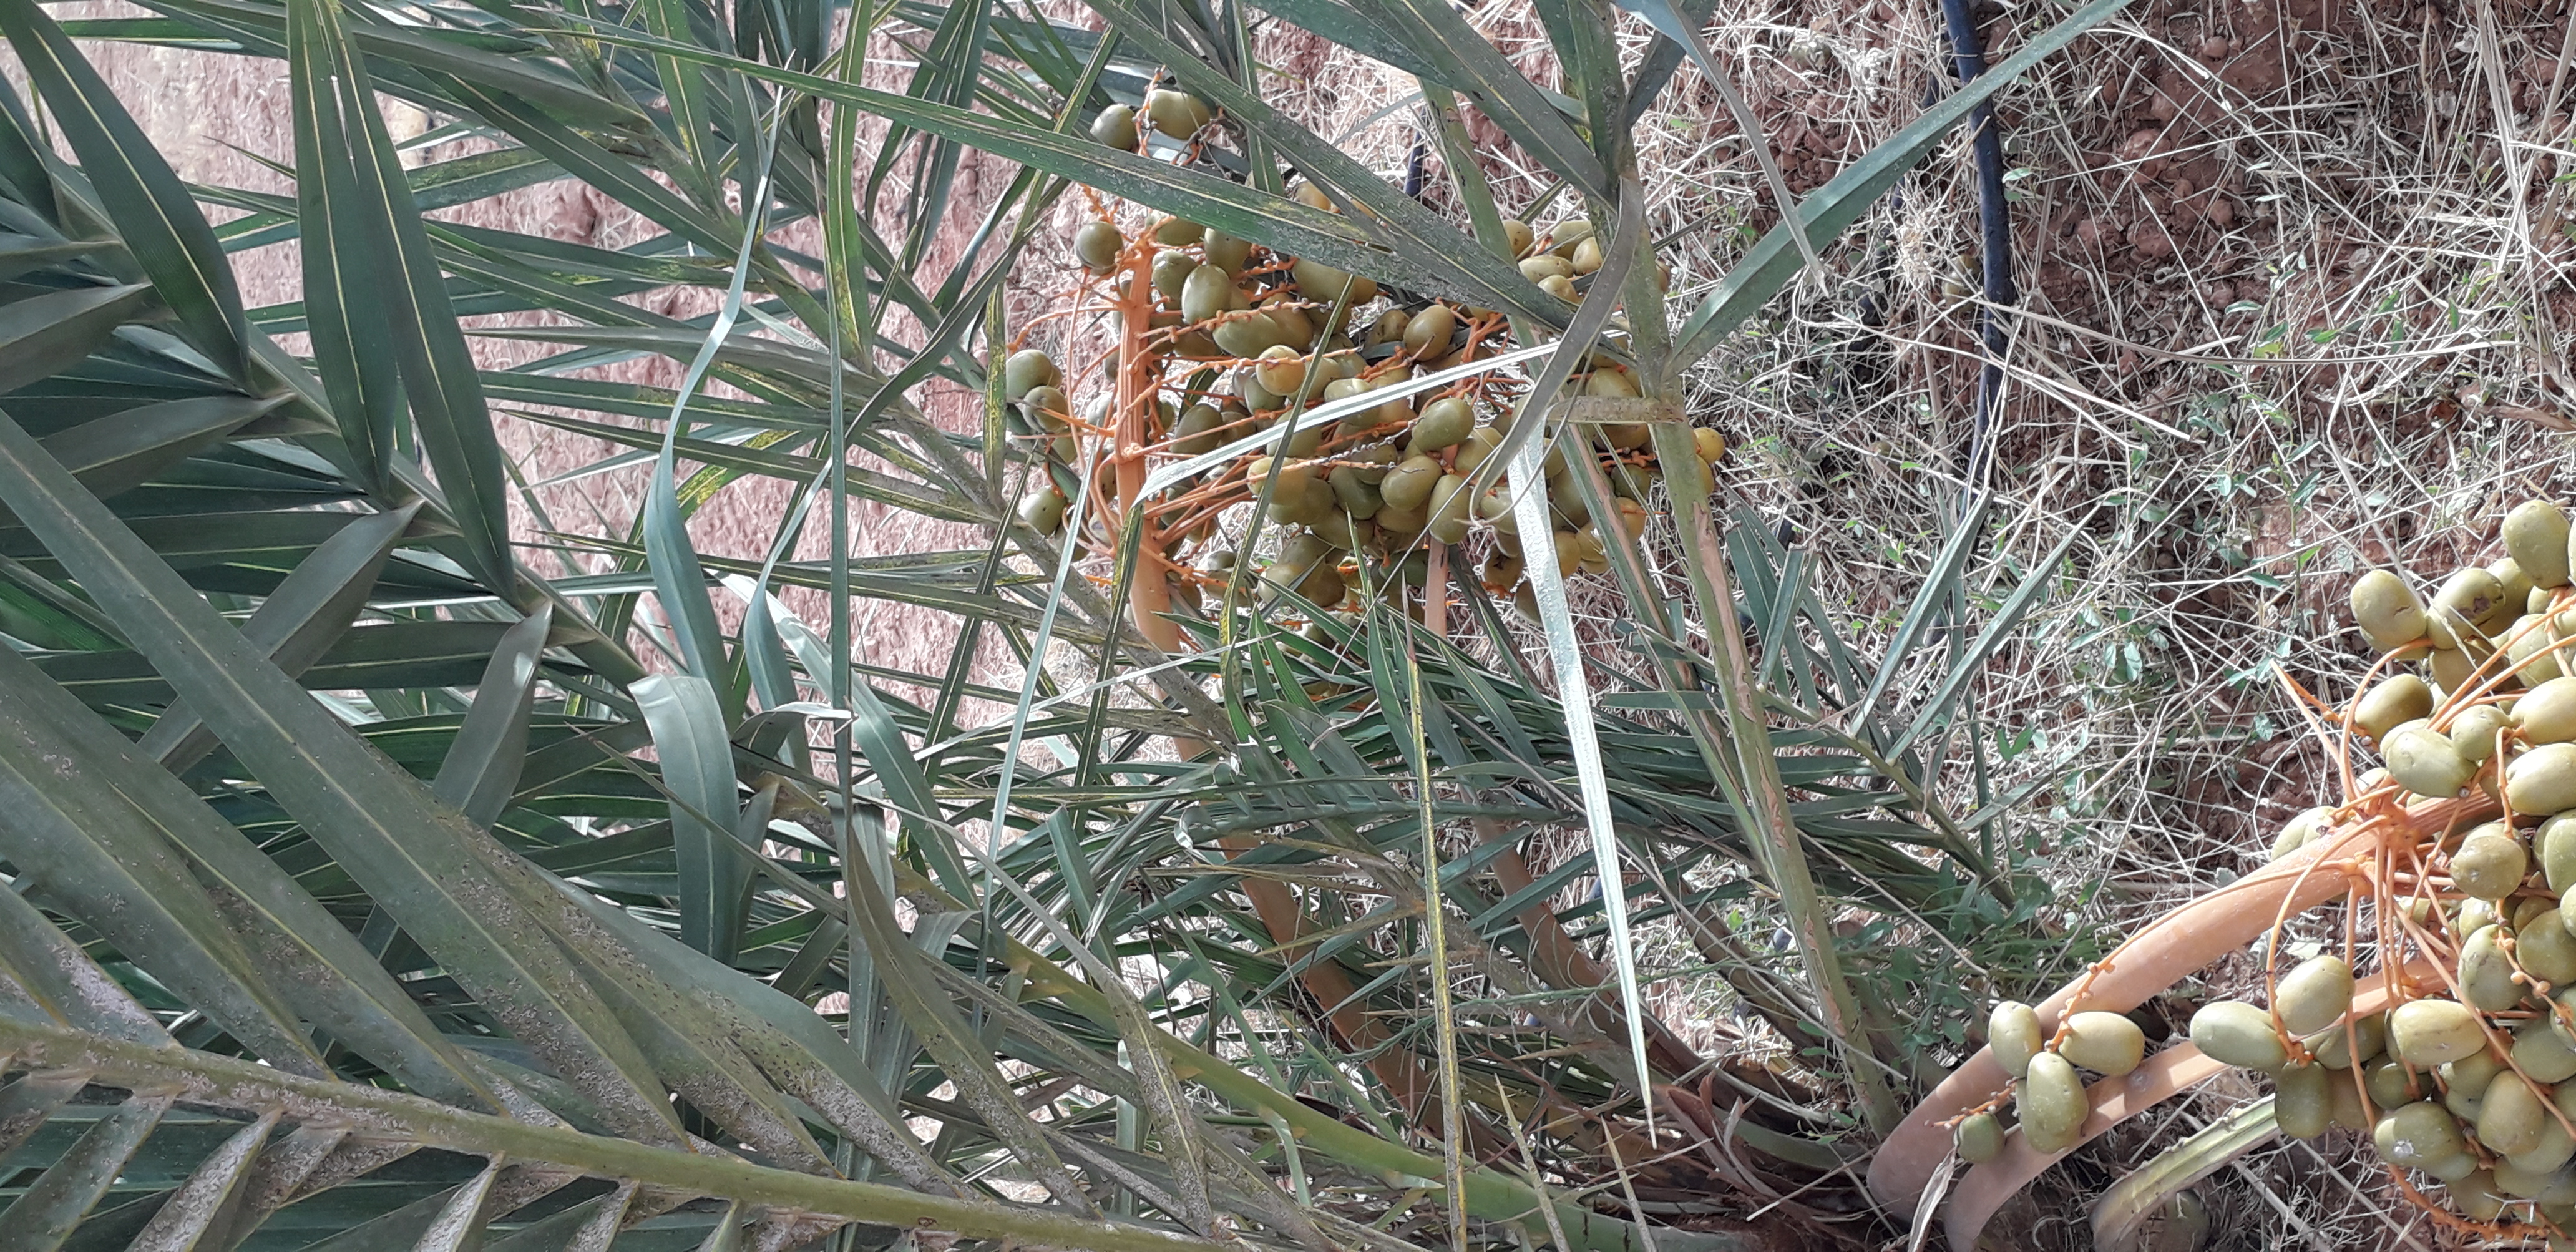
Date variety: Boufagous